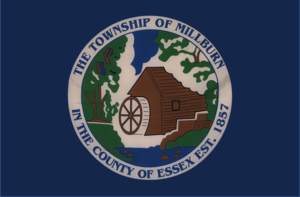
Millburn est un township du Comté d'Essex dans le New Jersey.